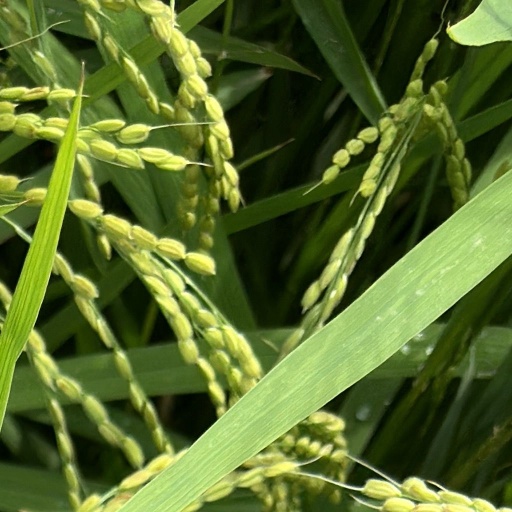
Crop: rice